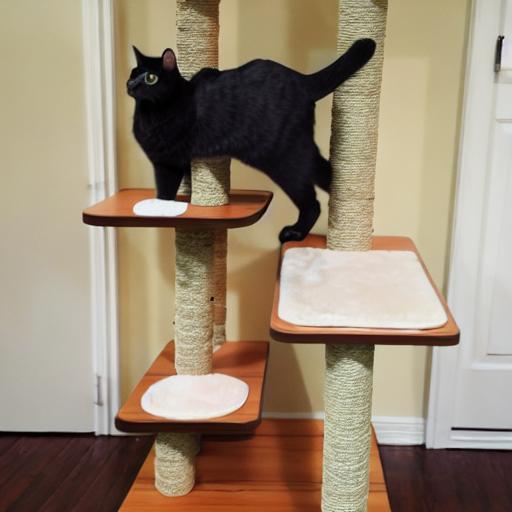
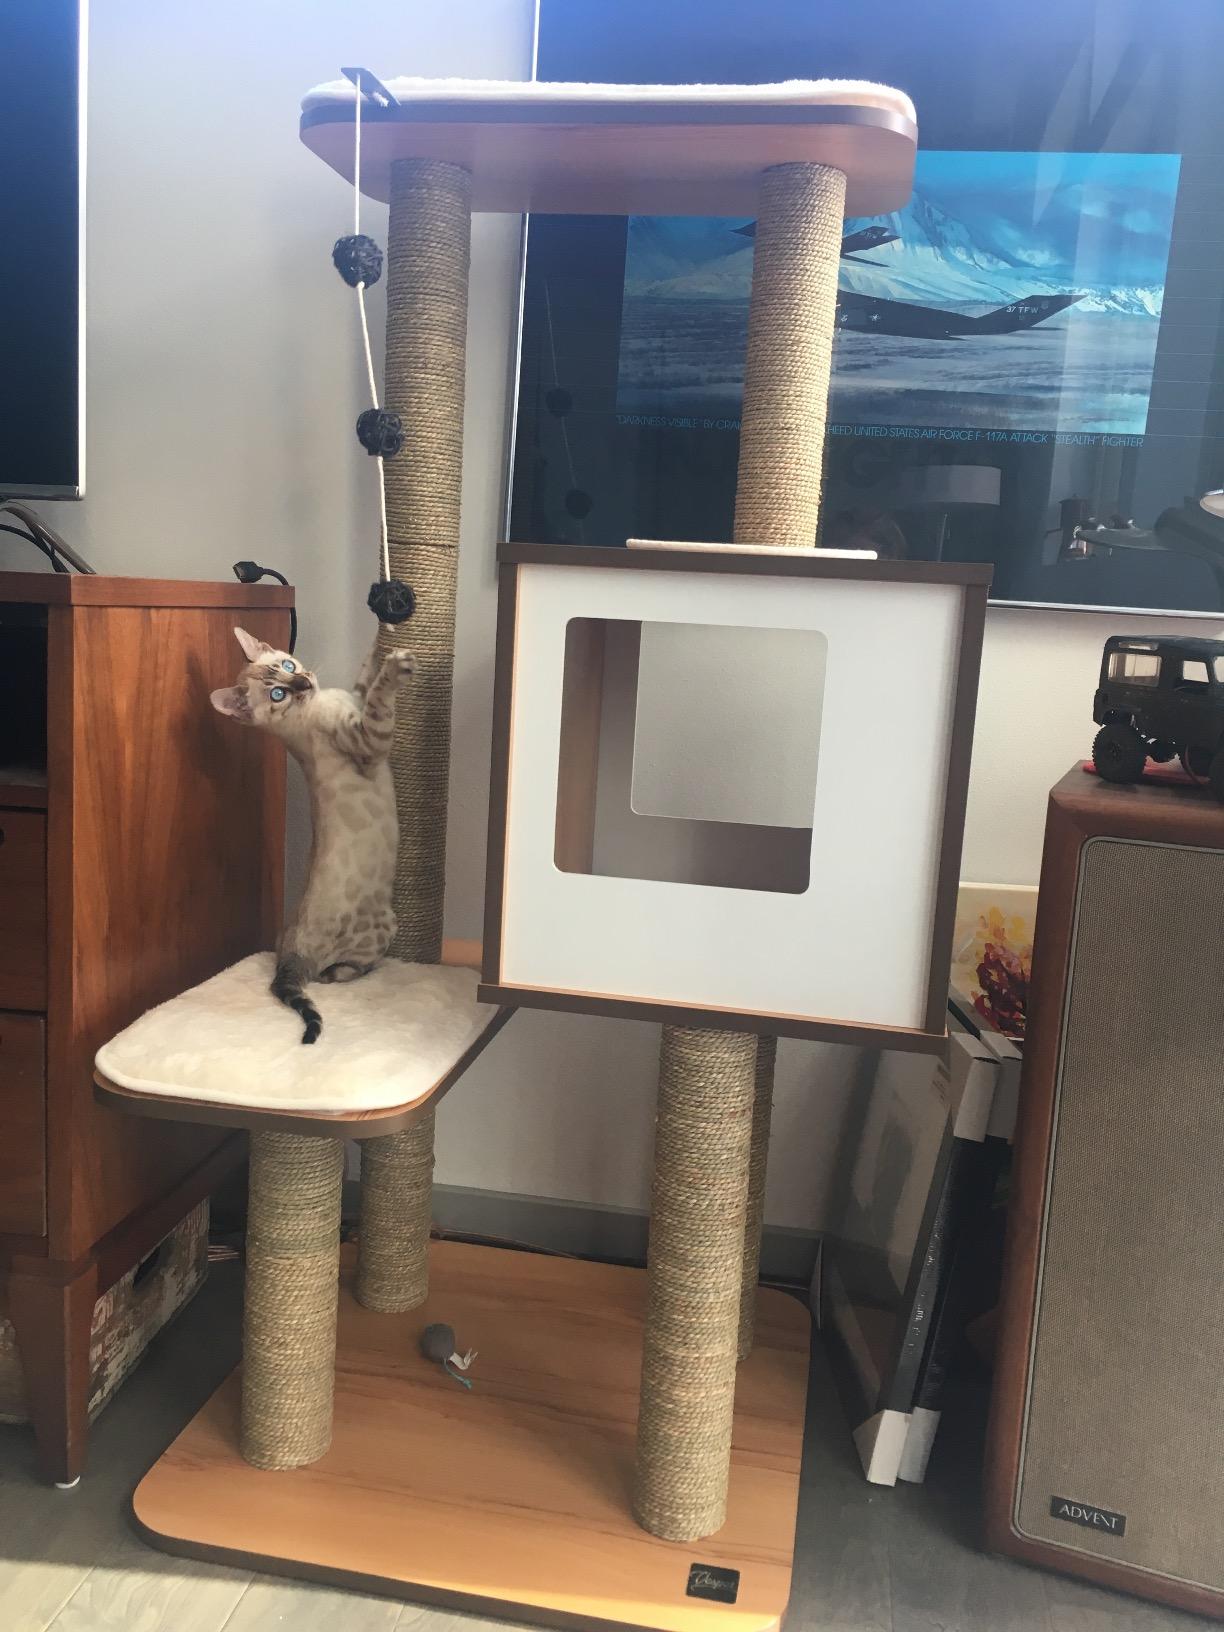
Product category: items_cat tree
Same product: no